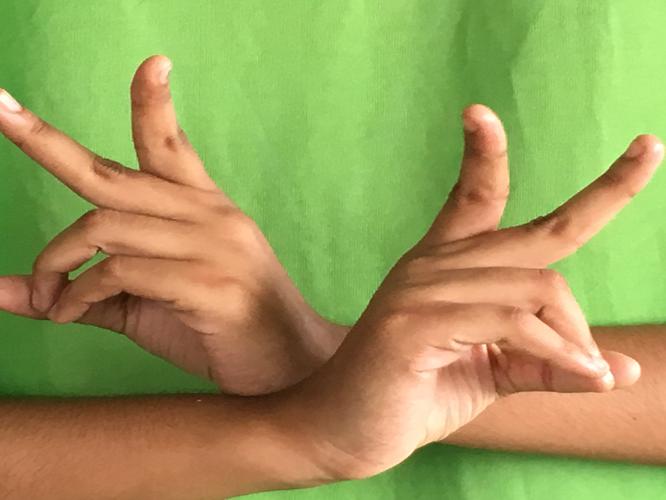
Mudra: Kartariswastika
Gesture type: double_hand